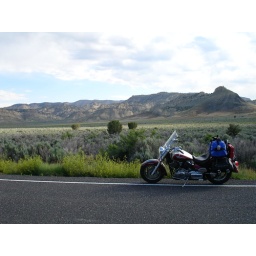
The bike on highway 12 in Utah